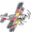
Label: airplane